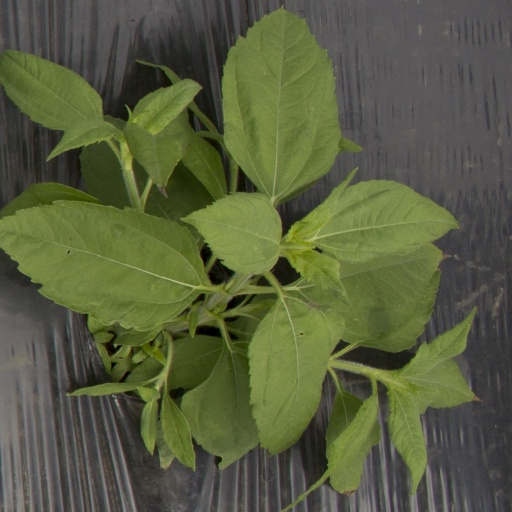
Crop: Jerusalem artichoke